Uuno Turhapuro

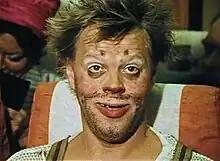
Uuno Turhapuro played by Vesa-Matti Loiri in the 1985 film "Uuno Epsanjassa".

Uuno Turhapuro is a Finnish comedy character and antihero created by Spede Pasanen and played by Vesa-Matti Loiri. Originally appearing in "Spede Show" during 1971–1973, the character gained popularity through the Uuno Turhapuro films.